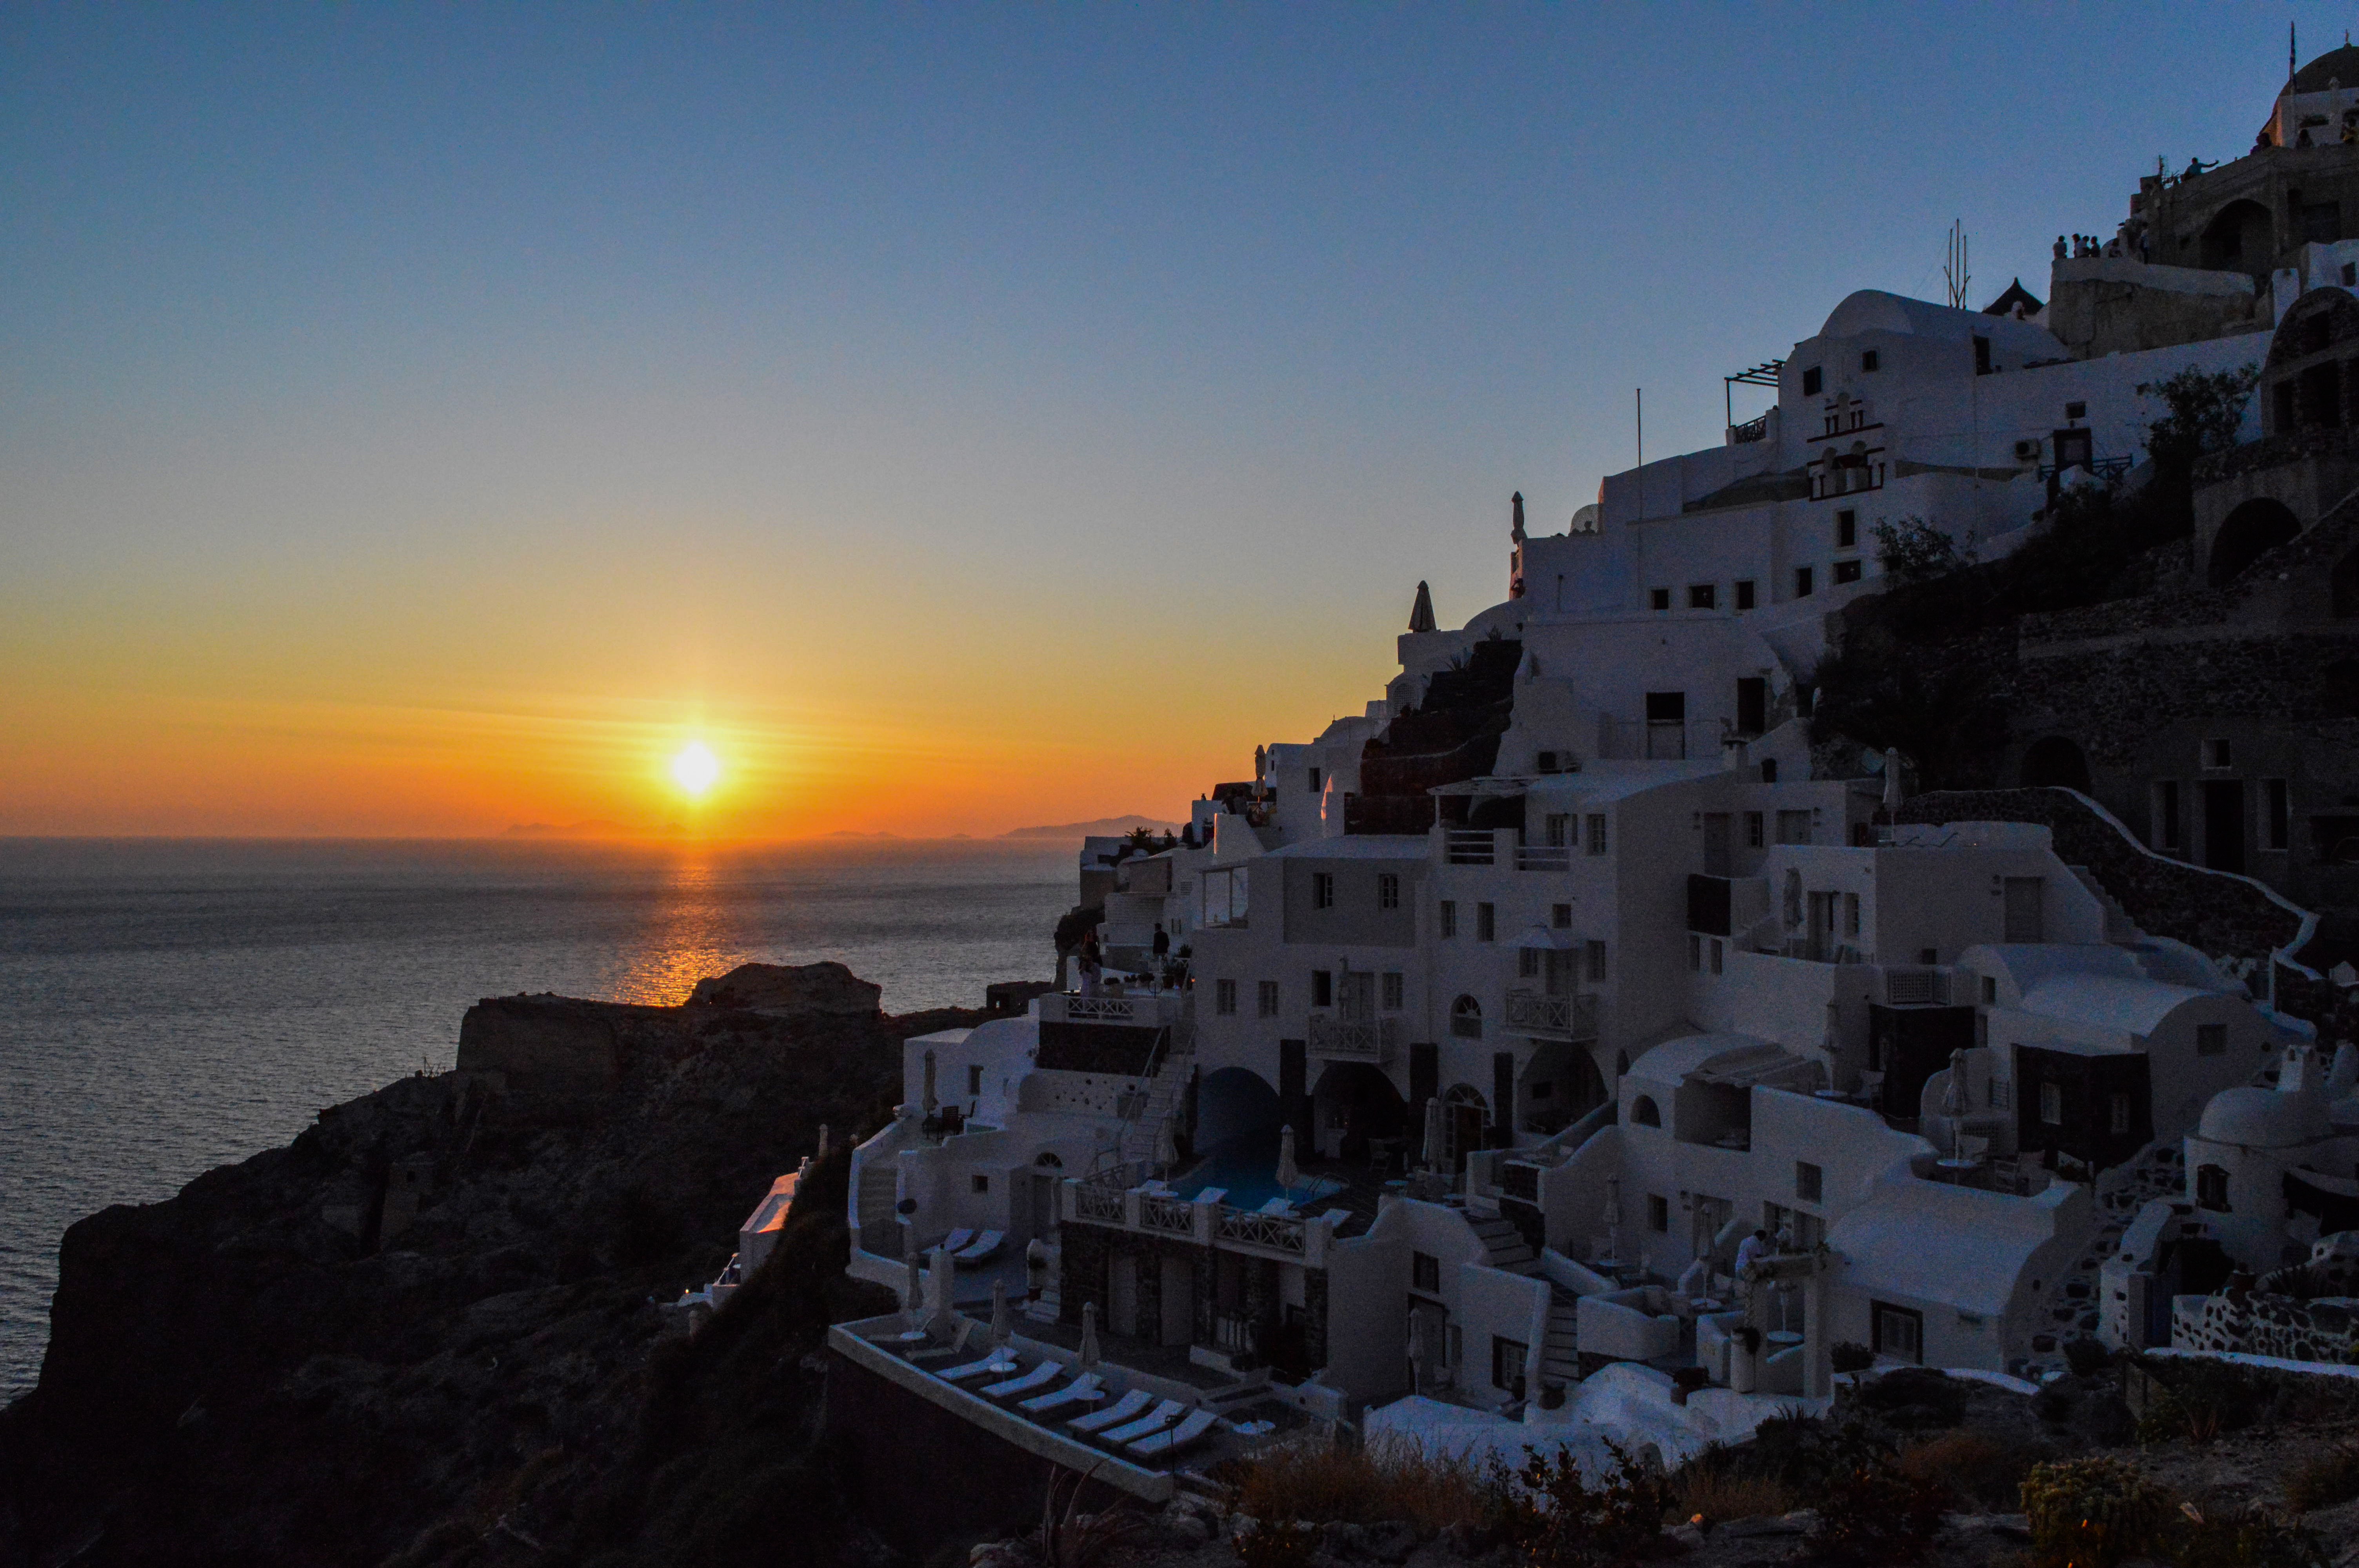
sky, sea, sunset, coast, horizon, sunrise, town, evening, morning, cloud, promontory, ocean, shore, dusk, tourism, rock, coastal and oceanic landforms, sunlight, vacation, sun, cliff, dawn, terrain, calm, city, beach, night, bay, cape, headland, house, world, village, afterglow, mountain, klippe, building, hill, skerry